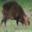
Label: deer